Alice Dunbar Nelson

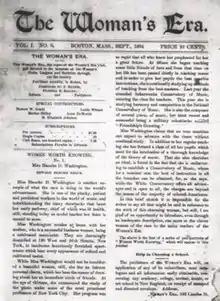
An excerpt from "The Woman's Era," the newspaper which acted as the foundation for Alice's long career as a journalist and activist.

Her early activism focused on empowering Black women through education, journalism, and civic engagement. In 1894, she became a charter member of the Phillis Wheatley Club in New Orleans, contributing her writing skills. She worked with the Woman's Era Club's monthly newspaper, "The Woman's Era". Targeting refined and educated women, it was the first newspaper for and by African American women. Alice's work with the paper marked the beginning of her career as a journalist and an activist.